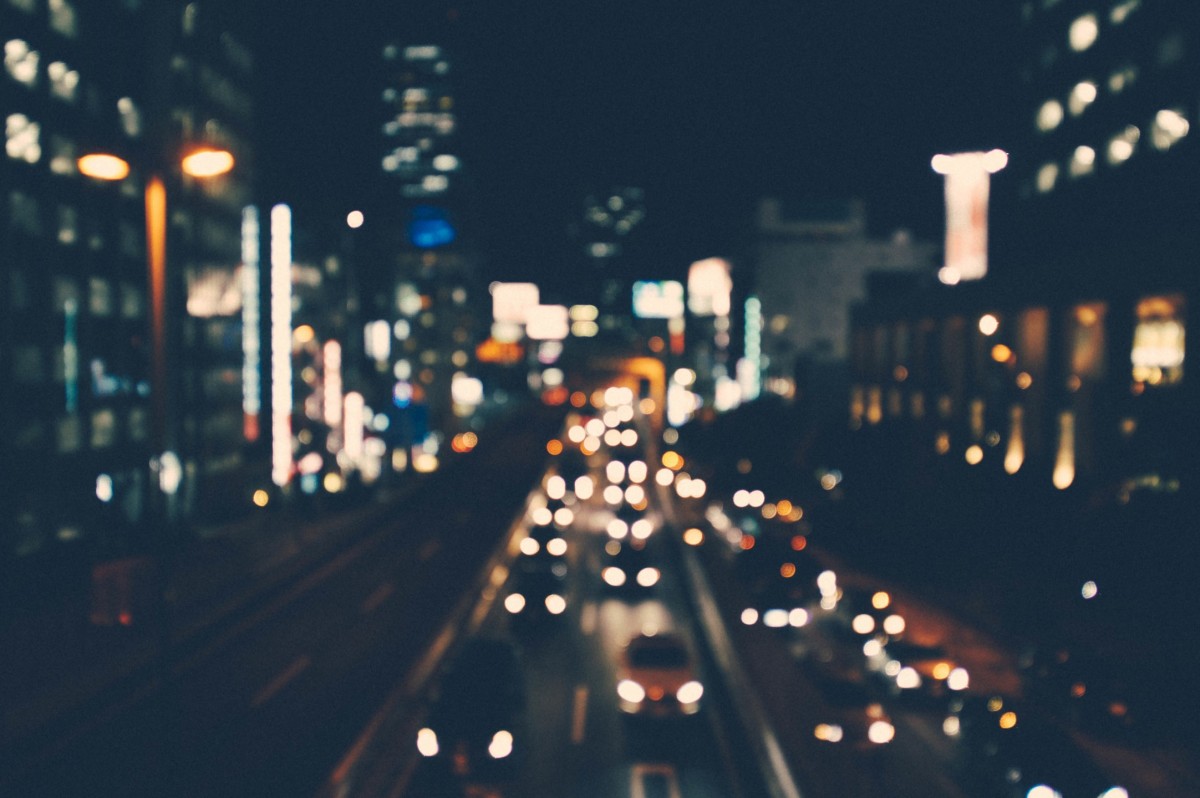
Tags: blur, skyline, traffic, night, city, urban, cityscape, evening, darkness